Roberto Clemente Bridge

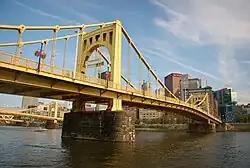
The Bridge with Downtown Pittsburgh in the background.

The Roberto Clemente Bridge, also known as the Sixth Street Bridge, spans the Allegheny River in downtown Pittsburgh, Pennsylvania, United States.